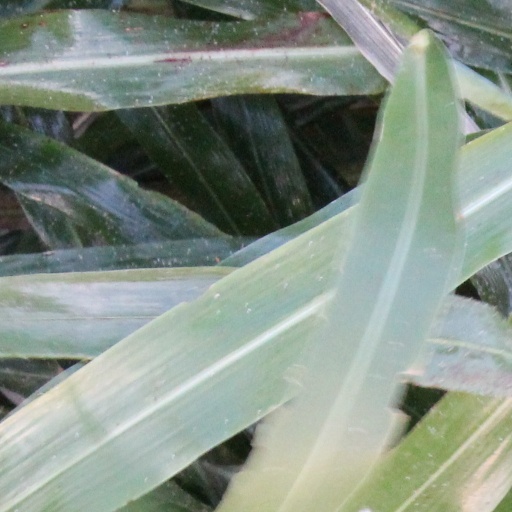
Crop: sorghum